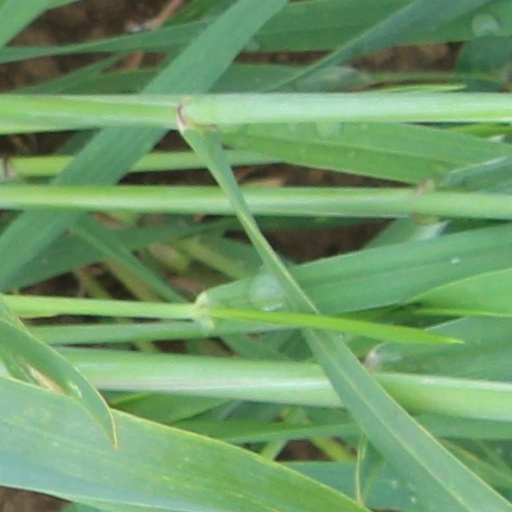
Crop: wheat